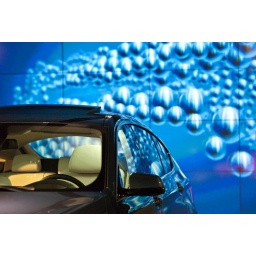
BMW car in front of a video screen (BMW Welt Munich)